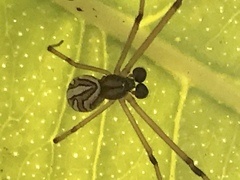
Species: Lactrodectus_hesperus